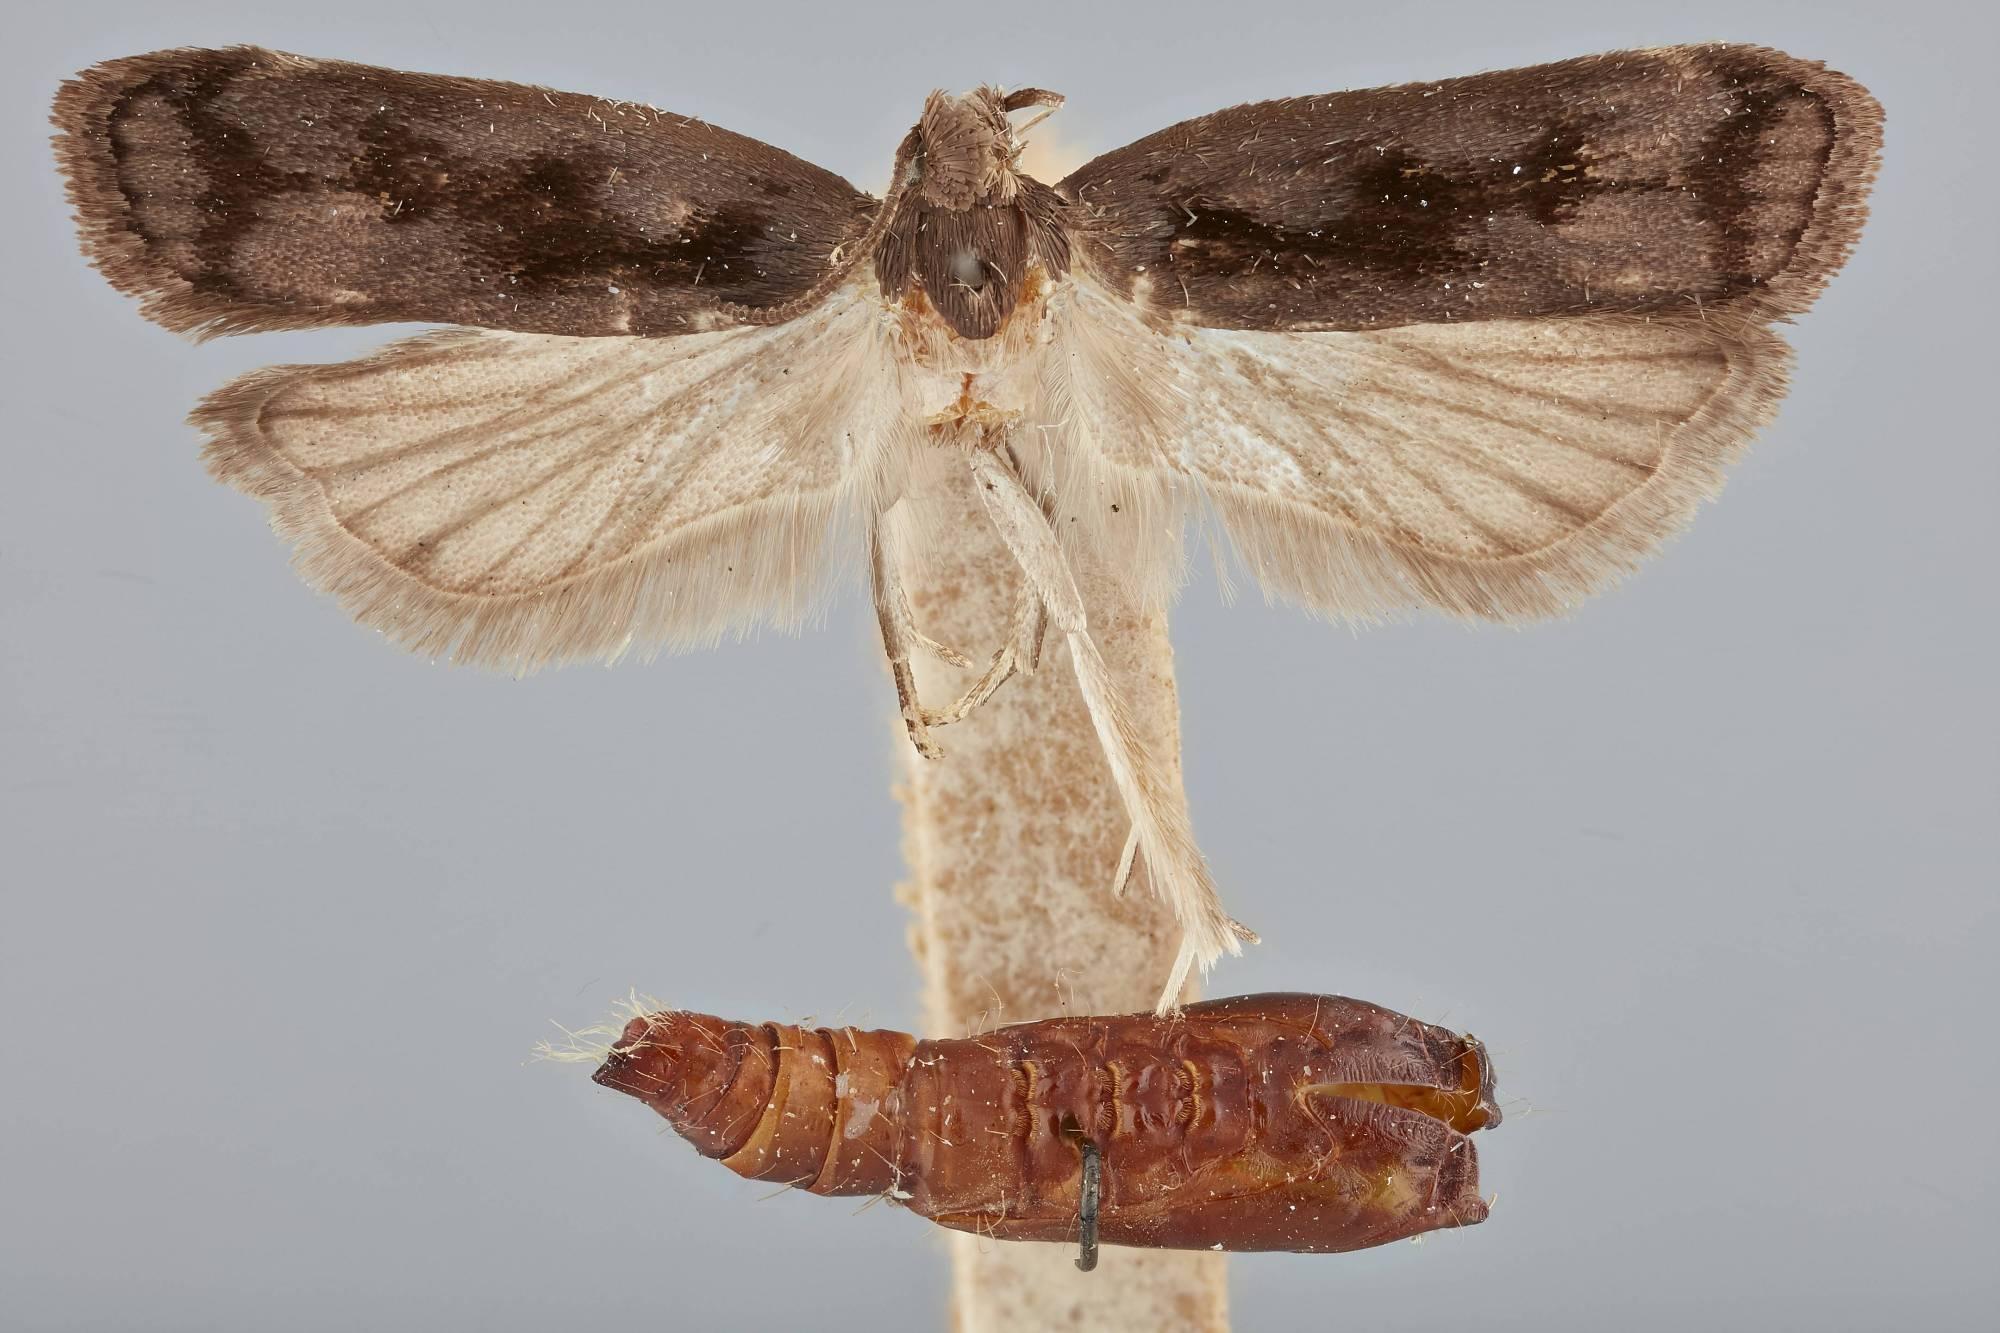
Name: Trichotaphe washingtoniella
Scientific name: Trichotaphe washingtoniella Busck, 1906
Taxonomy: Animalia, Arthropoda, Insecta, Lepidoptera, Glossata, Gelechiidae, Dichomerinae
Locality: Washington, District of Columbia, United States
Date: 1 Jun 1902